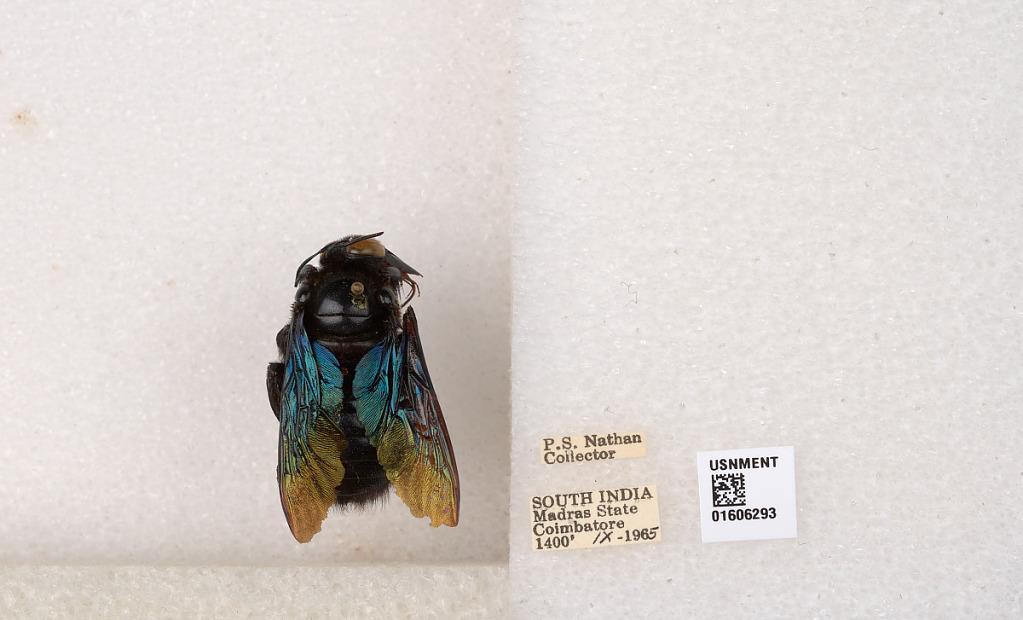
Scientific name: Xylocopa (Biluna) auripennis auripennis Lepeletier
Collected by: P. Nathan
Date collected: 1965-9-1
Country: India
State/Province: Tamil Nadu
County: Coimbatore
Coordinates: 10.9955, 76.9034